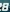
Number: 8